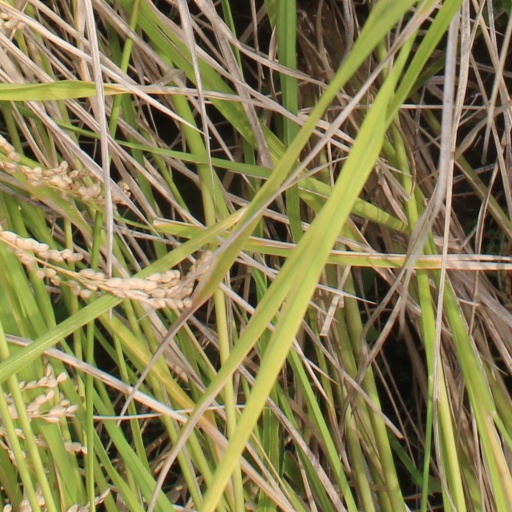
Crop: rice